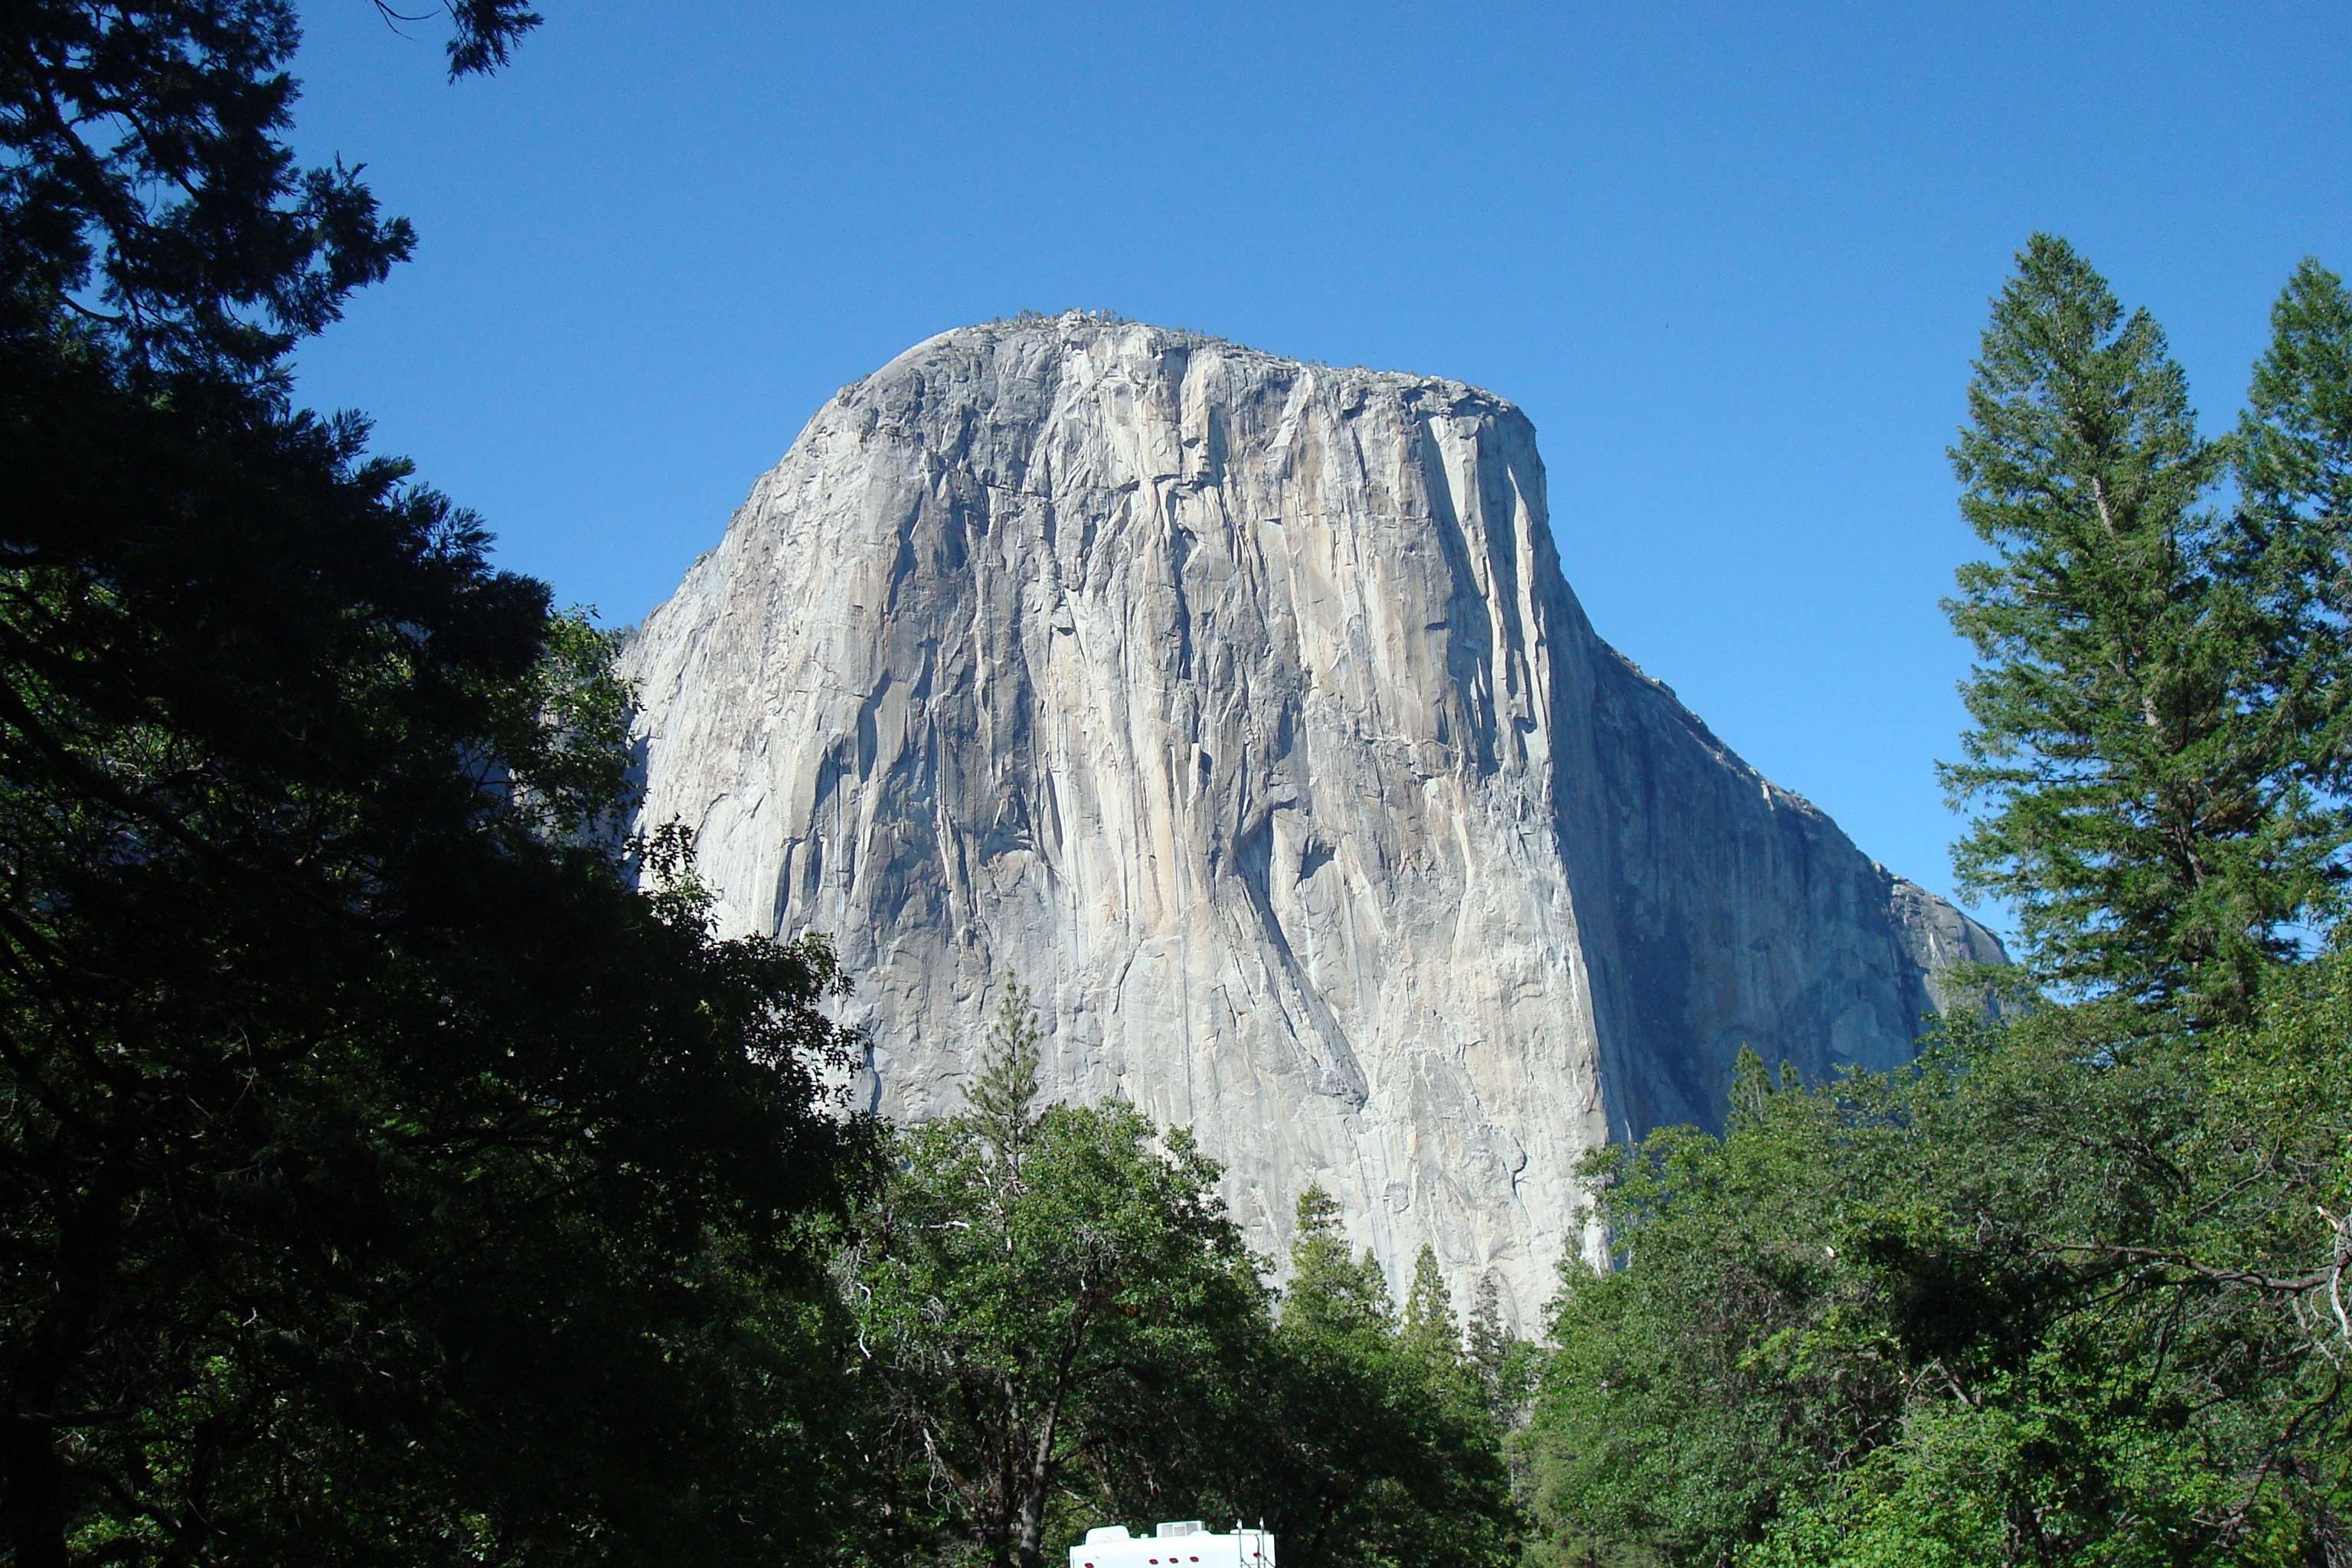
nature, rock, wilderness, walking, mountain, trail, adventure, mountain range, yosemite, recreation, cliff, park, terrain, national park, ridge, geology, water feature, landform, outdoor recreation, mountainous landforms